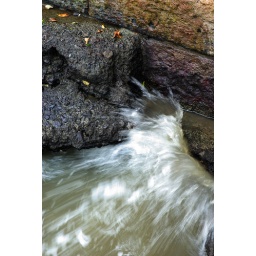
The wash/wake of a Brisbane ferry against a stone wall near Customs House